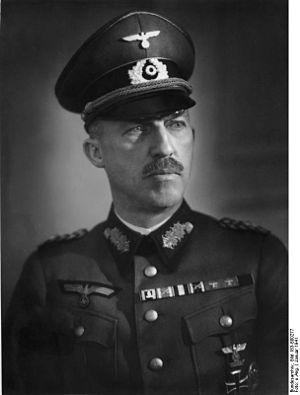
La prison de Plötzensee est un établissement pénitentiaire allemand, situé dans le quartier de Charlottenbourg-Nord à Berlin. Elle regroupe plusieurs régimes de détention pour hommes ; actuellement, le nombre de places de détention s'élève à 369 dans les établissements fermés et à 90 en milieu ouvert.
Karl Paul Immanuel von Hase, né le 24 juillet 1885 à Hanovre et exécuté le 8 août 1944 à la prison de Plötzensee à Berlin, est un général allemand qui a servi au sein de la Wehrmacht pendant la Seconde Guerre mondiale.